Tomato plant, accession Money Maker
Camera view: tilt-top (135 deg); turntable rotation: 90 degrees
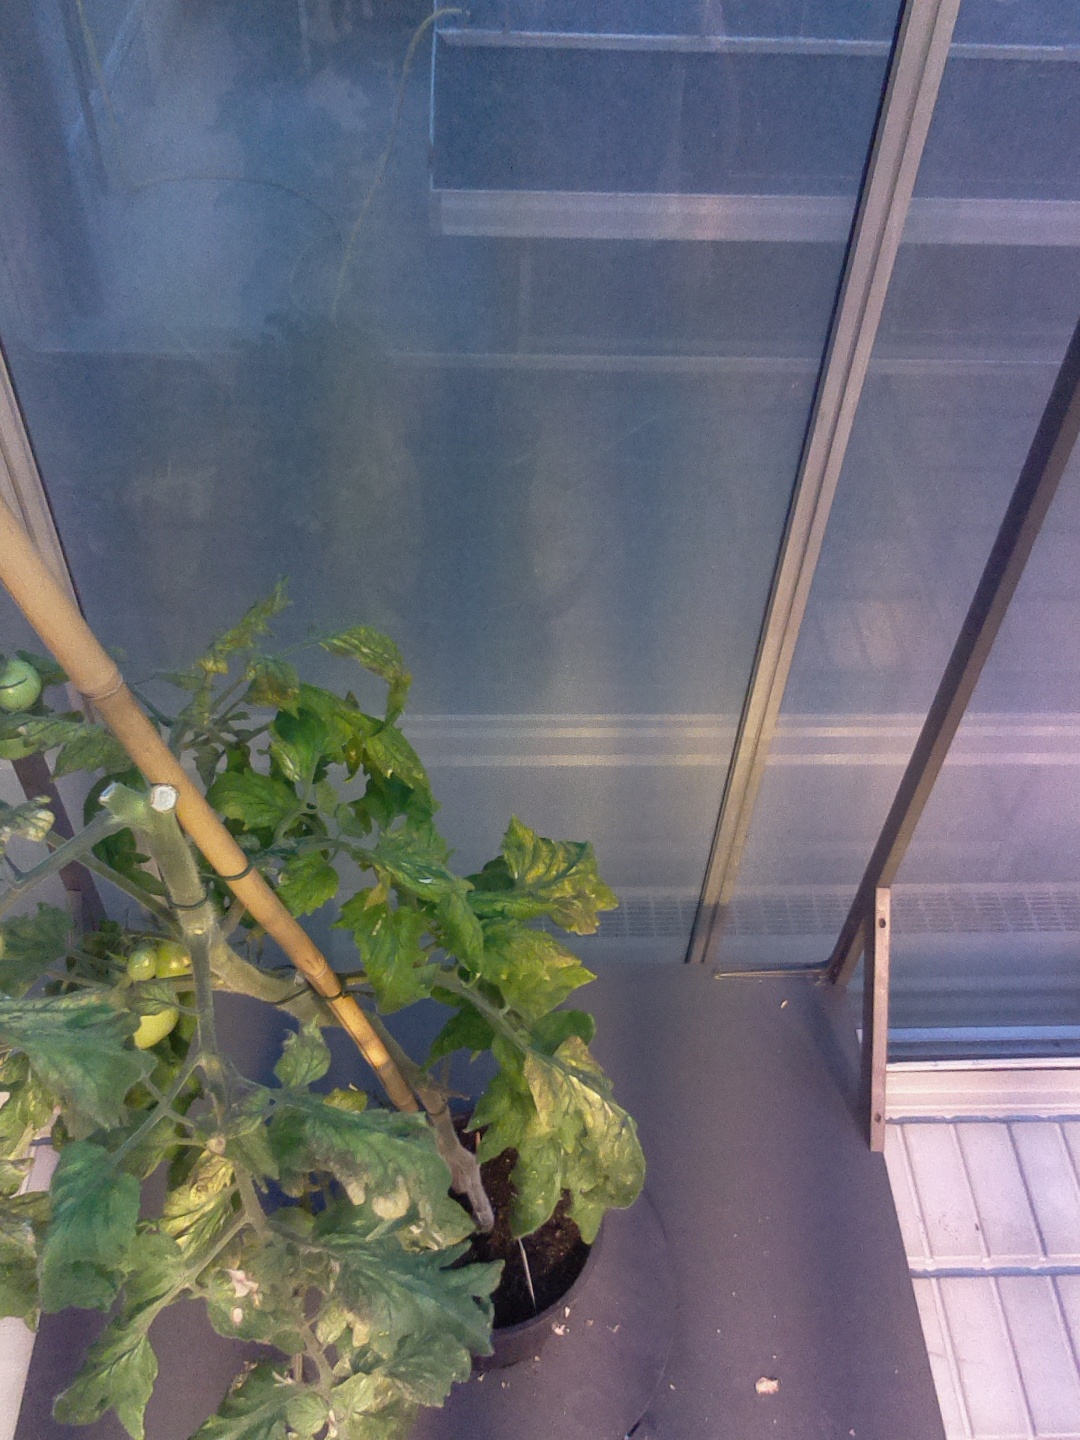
BBCH growth stage 78: 80% -90% of final fruit size